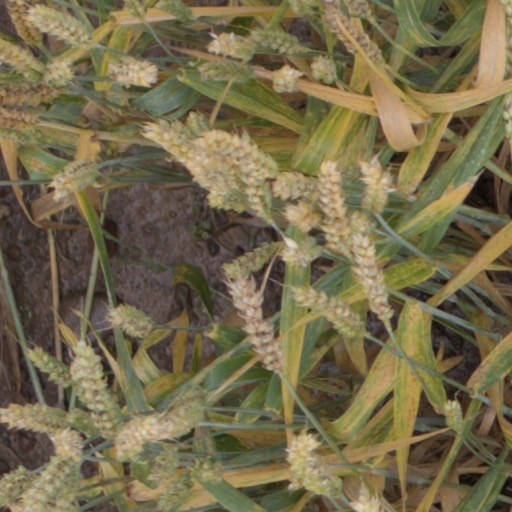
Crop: wheat